Cai Dafeng

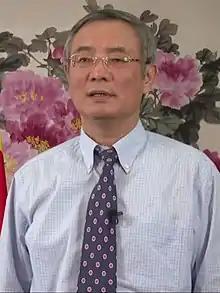

Cai Dafeng (born 1960) is a Chinese politician and architect currently serving as chairperson of the Central Committee of the China Association for Promoting Democracy (2017–present) and Vice Chairperson of the 13th National People's Congress Standing Committee (2018–present).